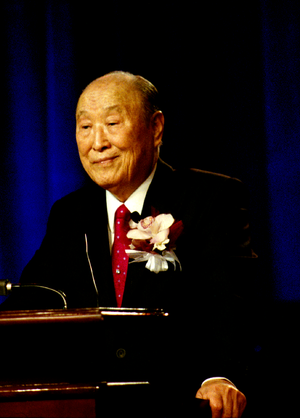
Sun Myung Moon
Sun Myung Moon var den koreanske grundlægger og leder af Moonbevægelsen, som han grundlagde i 1954.